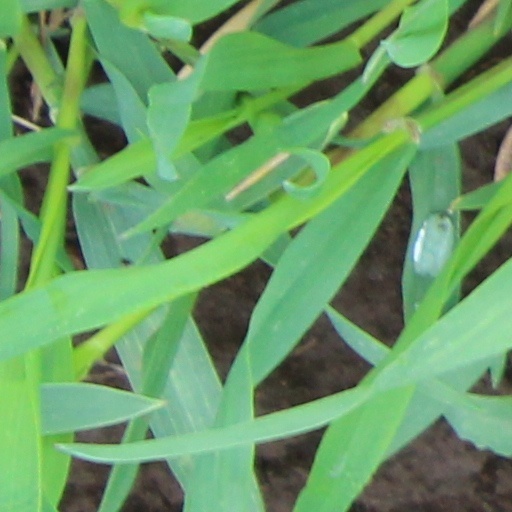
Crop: wheat